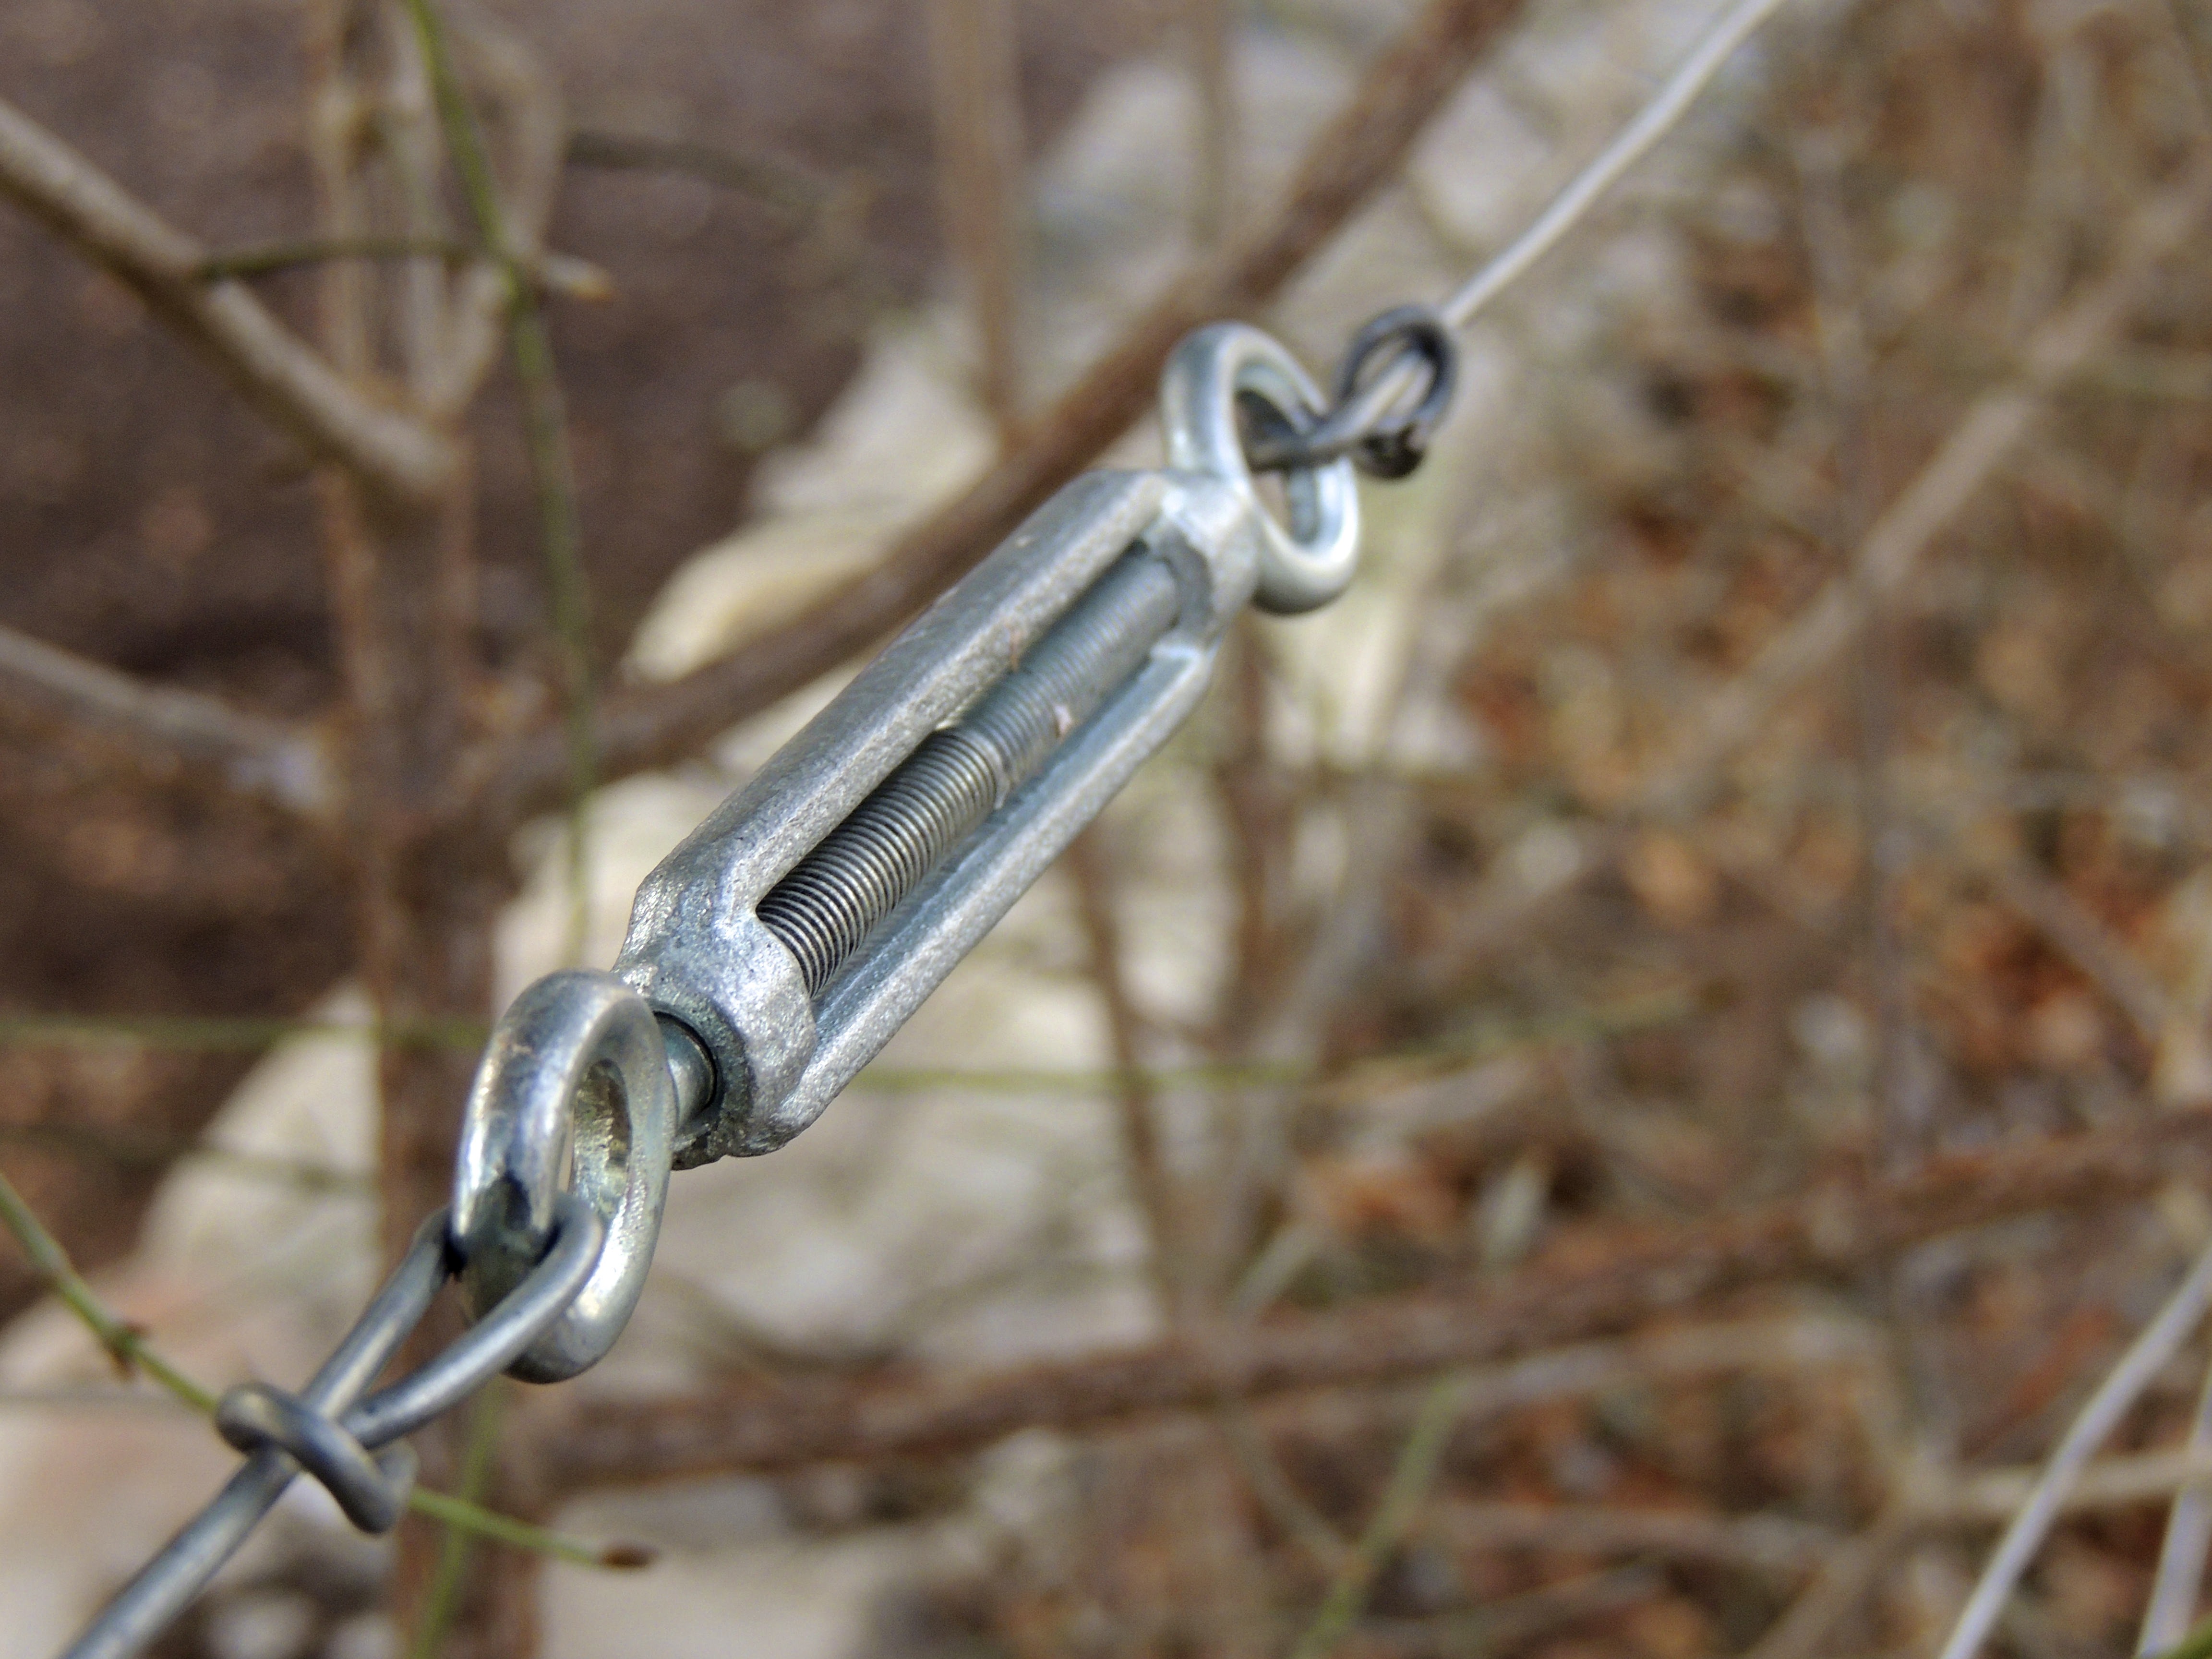
fence, bicycle, wire, bush, vehicle, metal, frozen, barrier, iron, macro photography